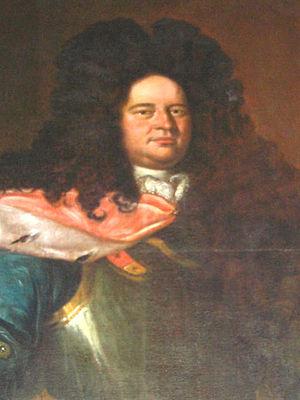
Christian Guillaume Ier de Schwarzbourg était comte et plus tard prince de Schwarzburg-Sondershausen, comte de Hohenstein, seigneur de Sondershausen, Arnstadt et Leutenberg. À partir de 1681, il a également porté le titre de comte à Ebeleben, et à partir de 1716 comte d'Arnstadt.